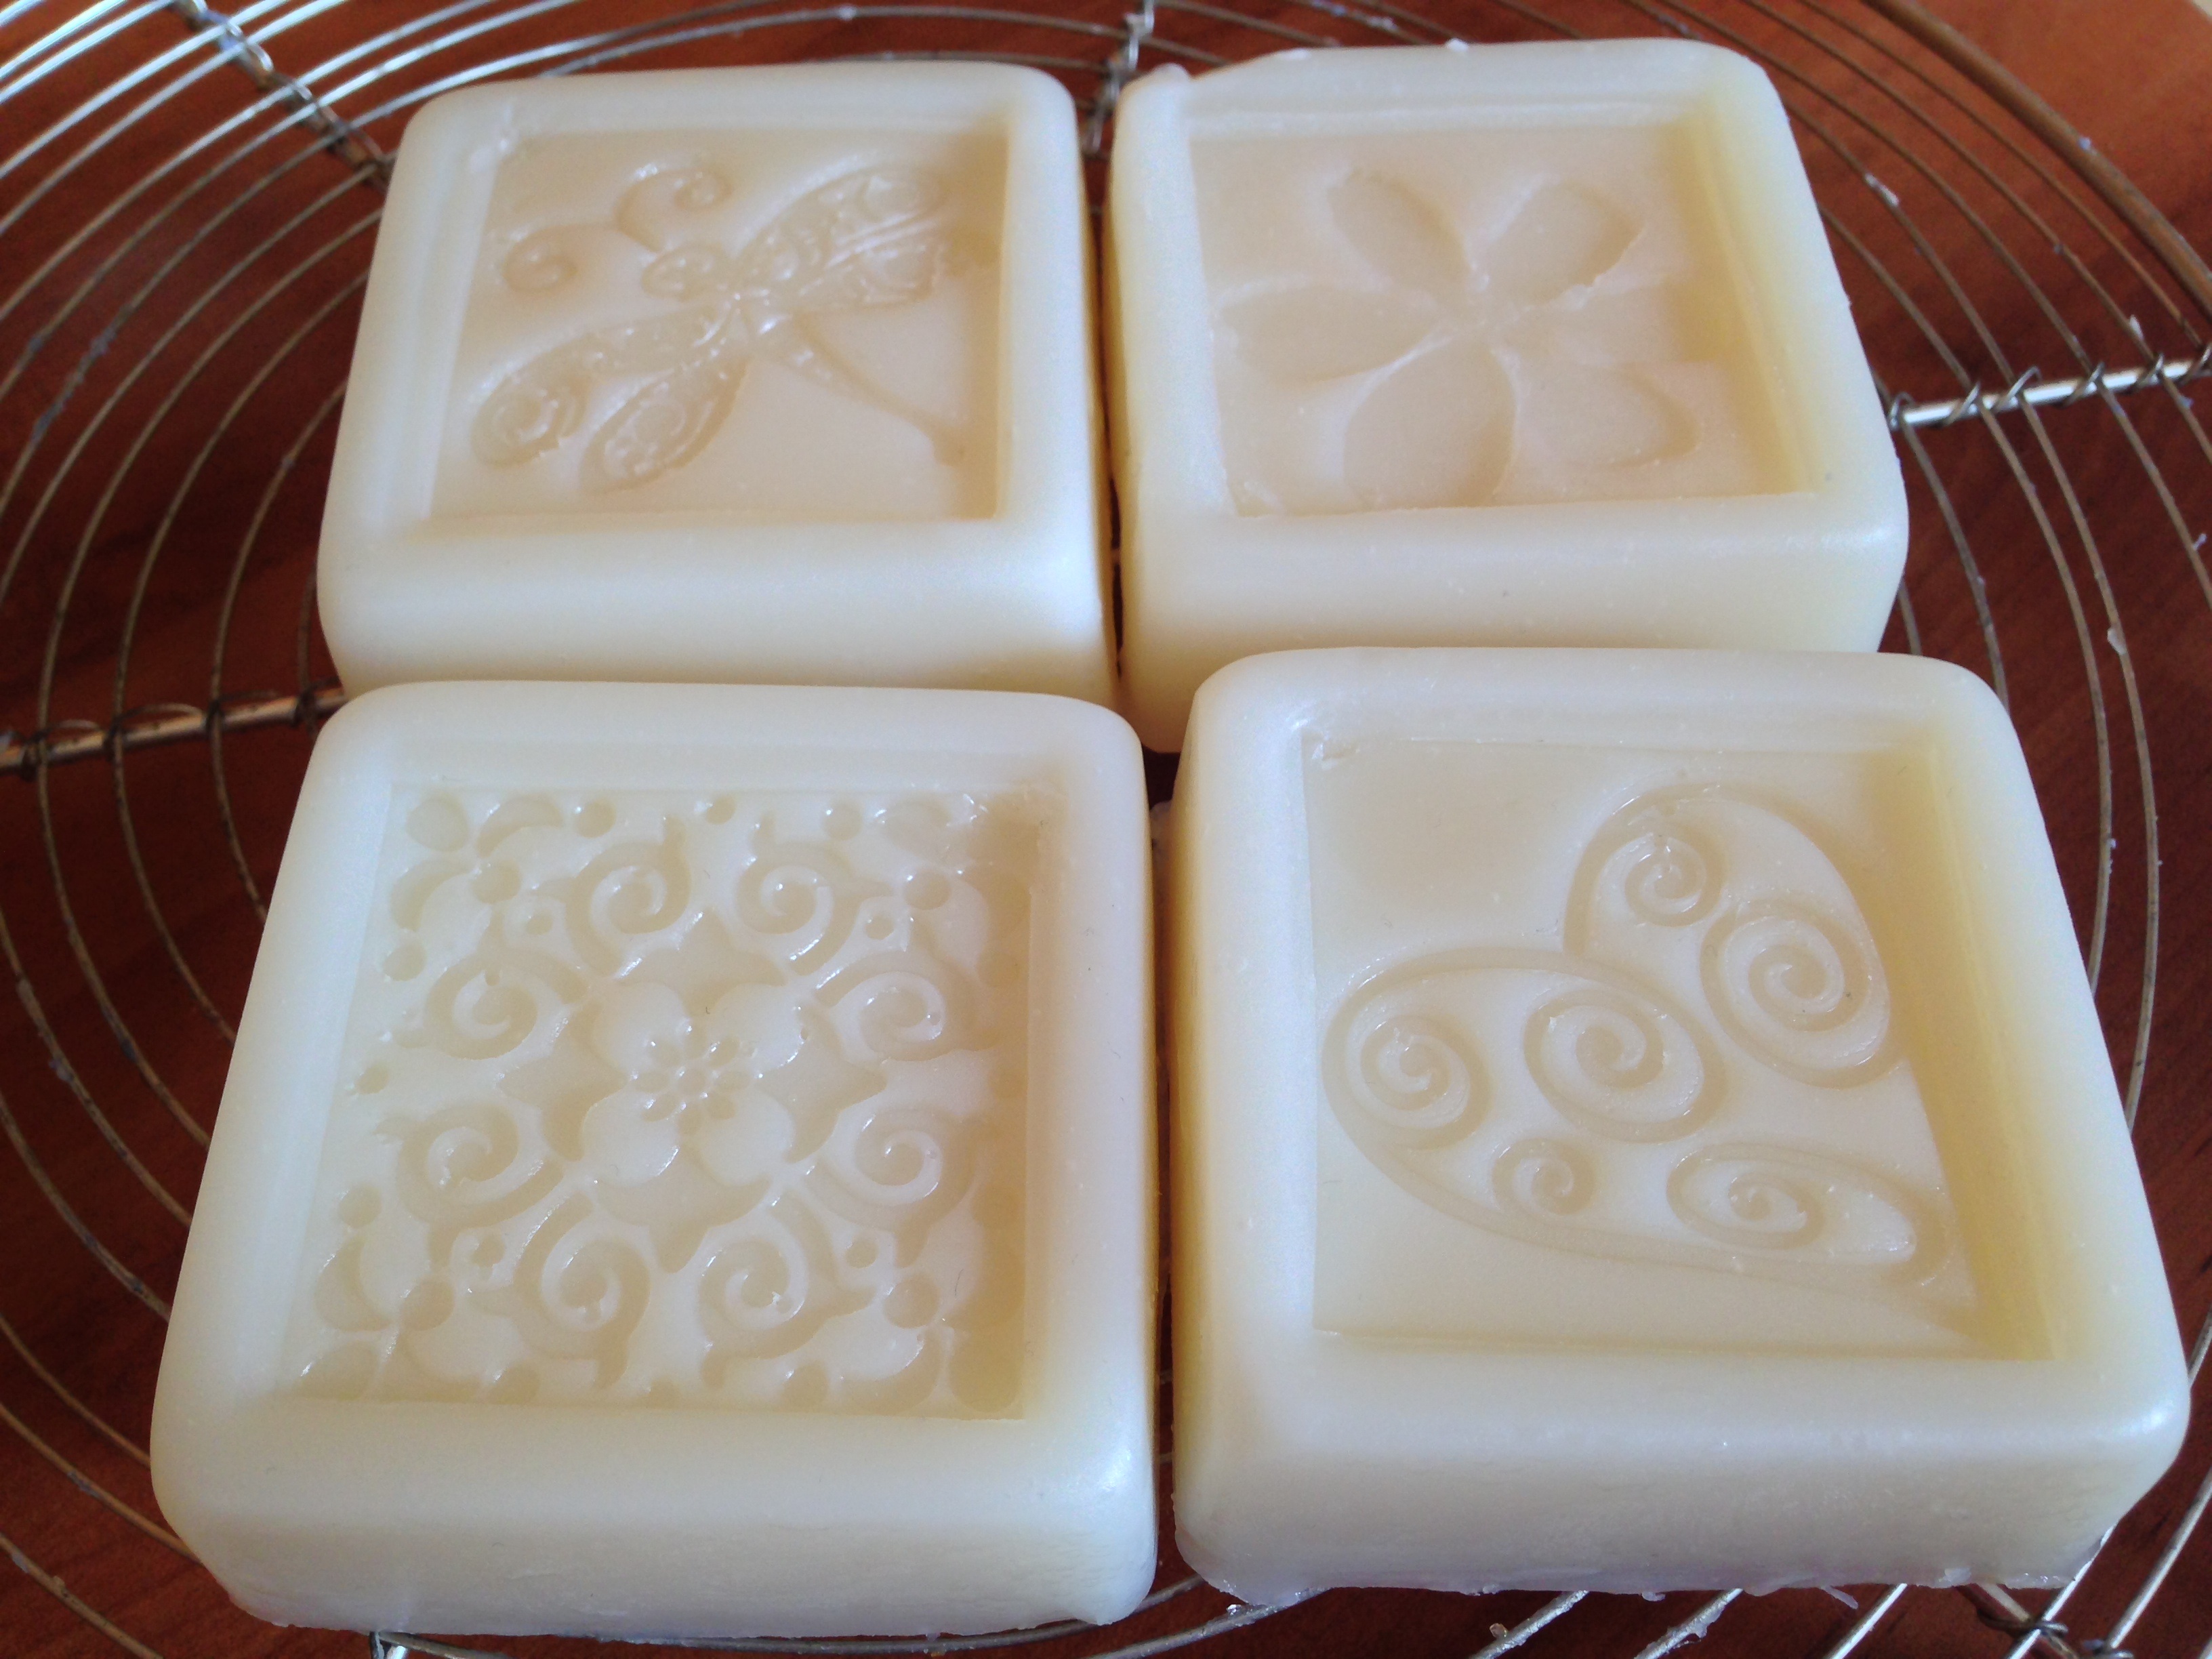
white, meal, food, baking, dessert, icing, soap, flavor, fas